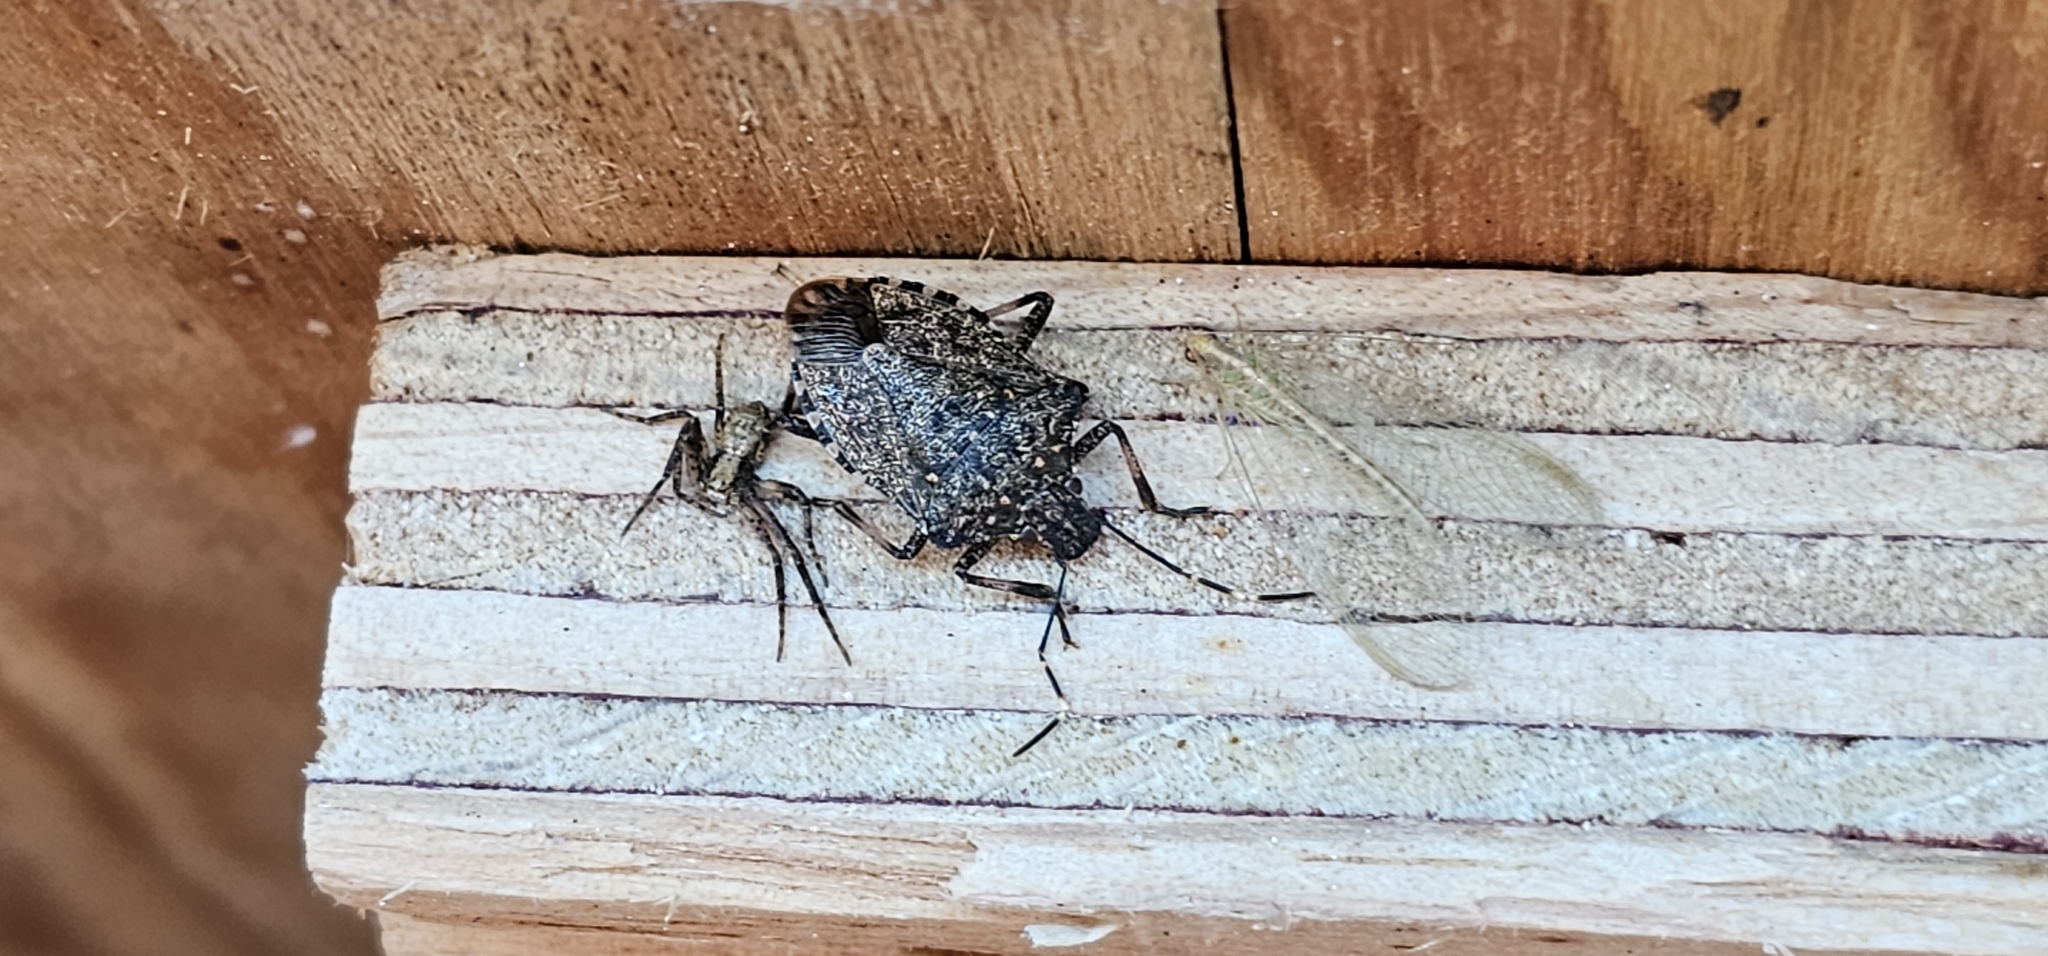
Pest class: stink_bug